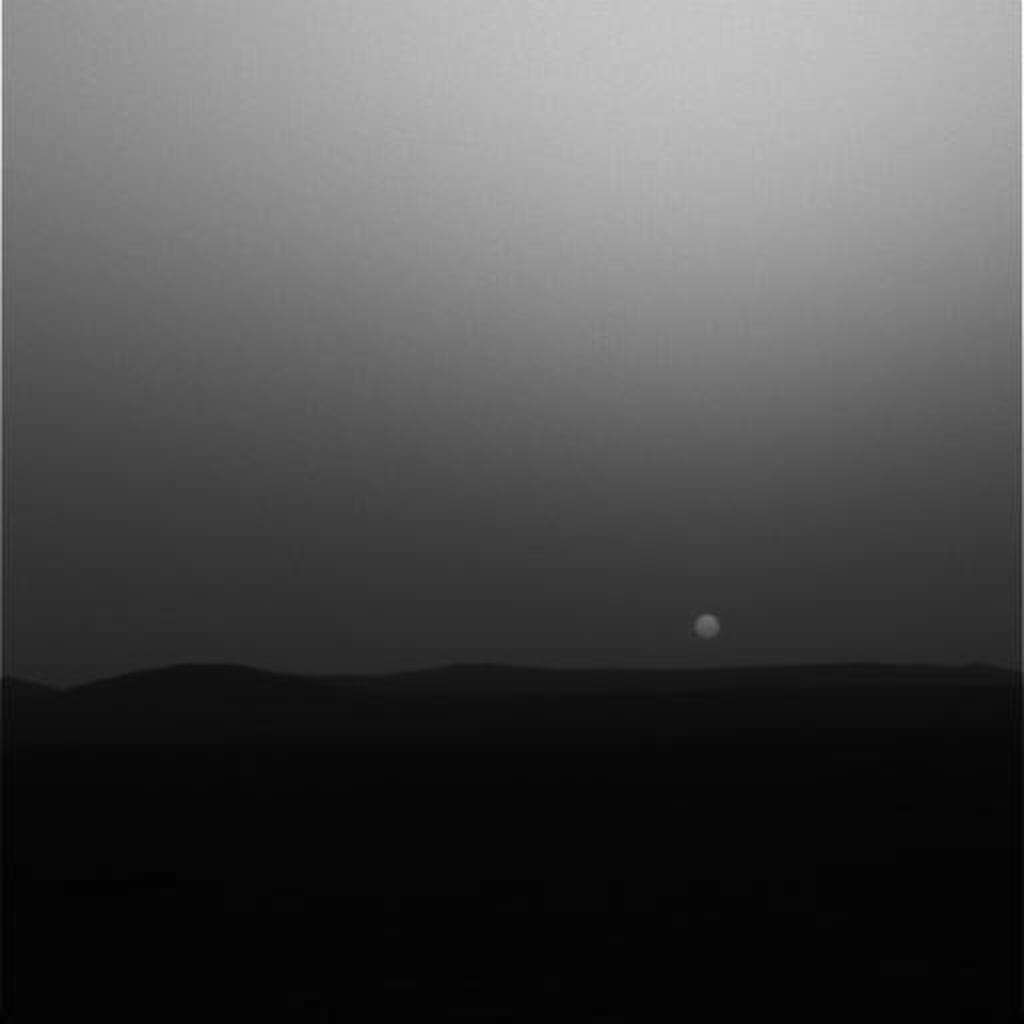
Surface features visible: Astronomy, Distant Vista, Sky